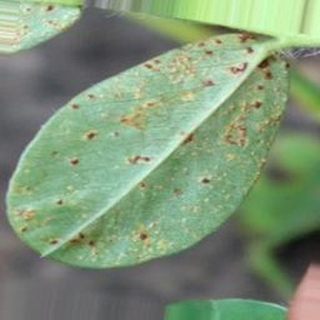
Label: groundnut_rust